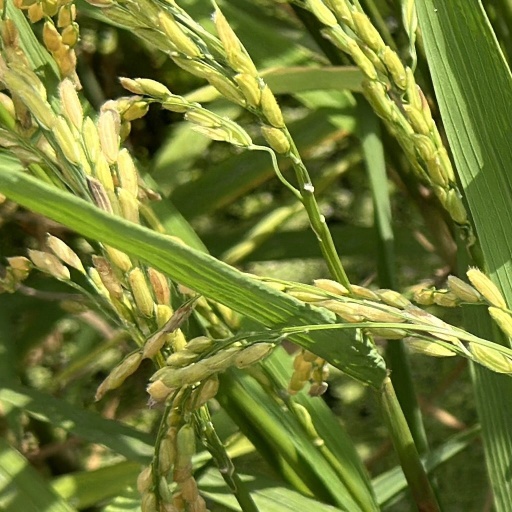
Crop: rice